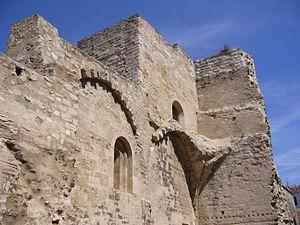
L’abbaye Saint-Victor de Marseille a été fondée au Vᵉ siècle par Jean Cassien, à proximité des tombes de martyrs de Marseille, parmi lesquels saint Victor de Marseille, qui lui donna son nom. L'abbaye prit une importance considérable au tournant du premier millénaire par son rayonnement dans toute la Provence. L'un de ses abbés, Guillaume de Grimoard, fut élu pape en 1362 sous le nom d'Urbain V. À partir du XVᵉ siècle, l'abbaye entama un déclin irrémédiable.